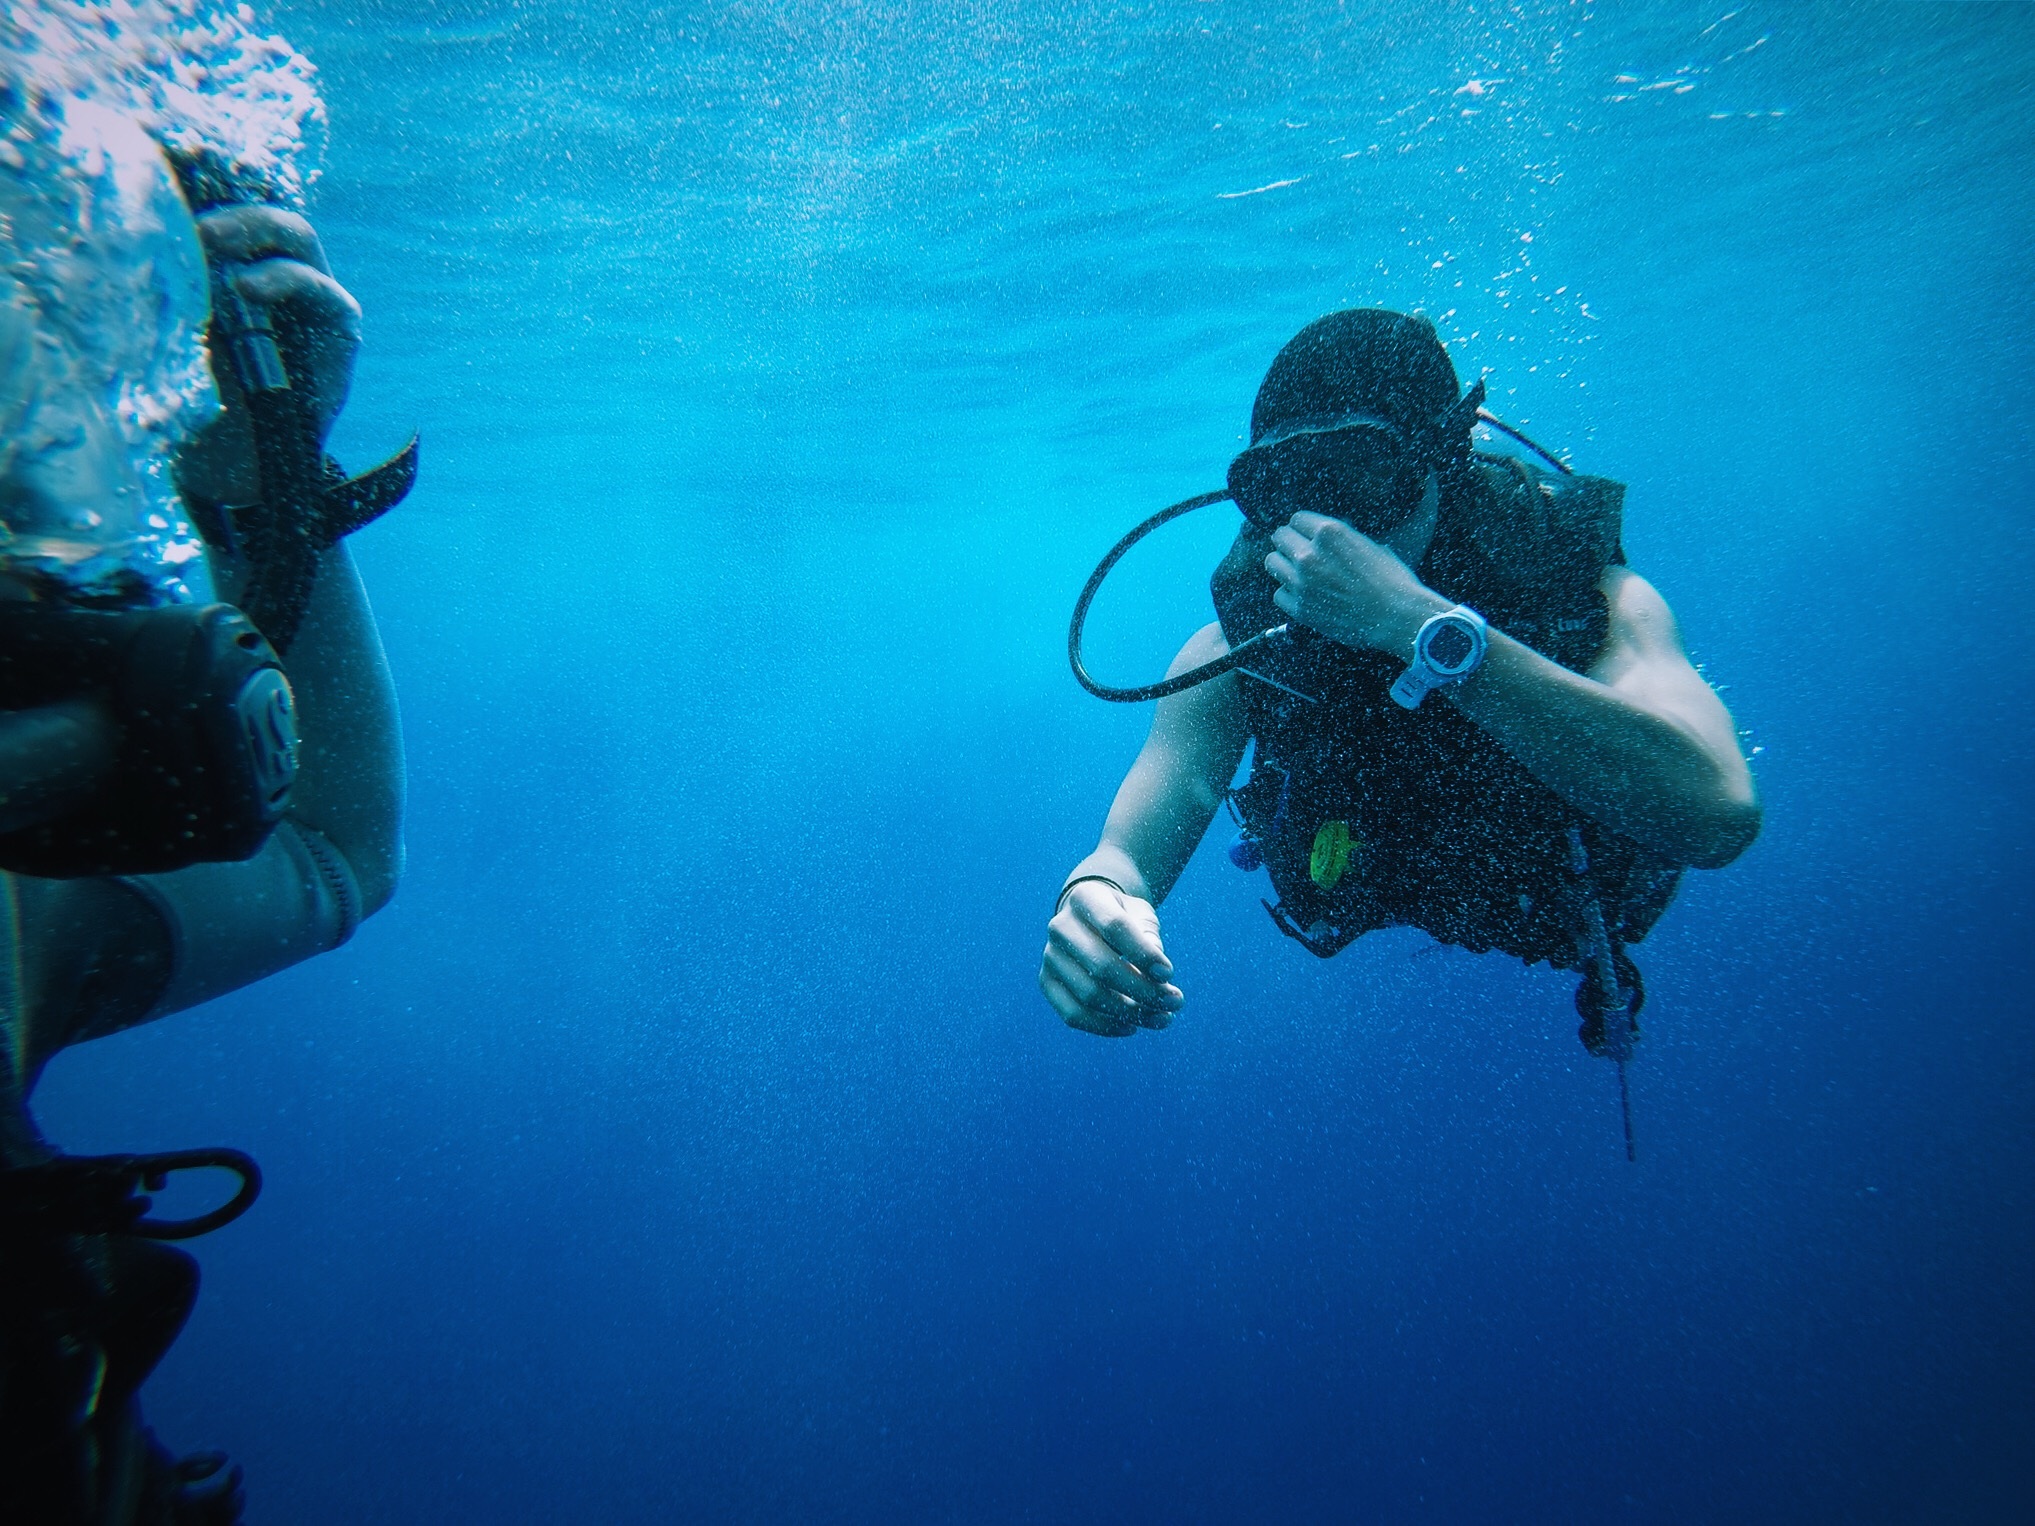
watch, sea, water, ocean, people, recreation, diving, underwater, biology, swimming, freediving, sports, goggles, submerged, snorkeling, divers, blue water, swimmers, water sport, scuba diving, outdoor recreation, marine biology, underwater diving, equipments, divemaster